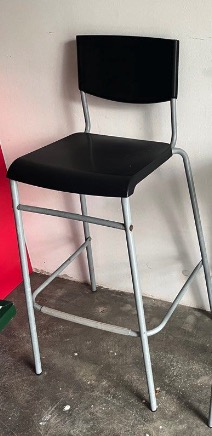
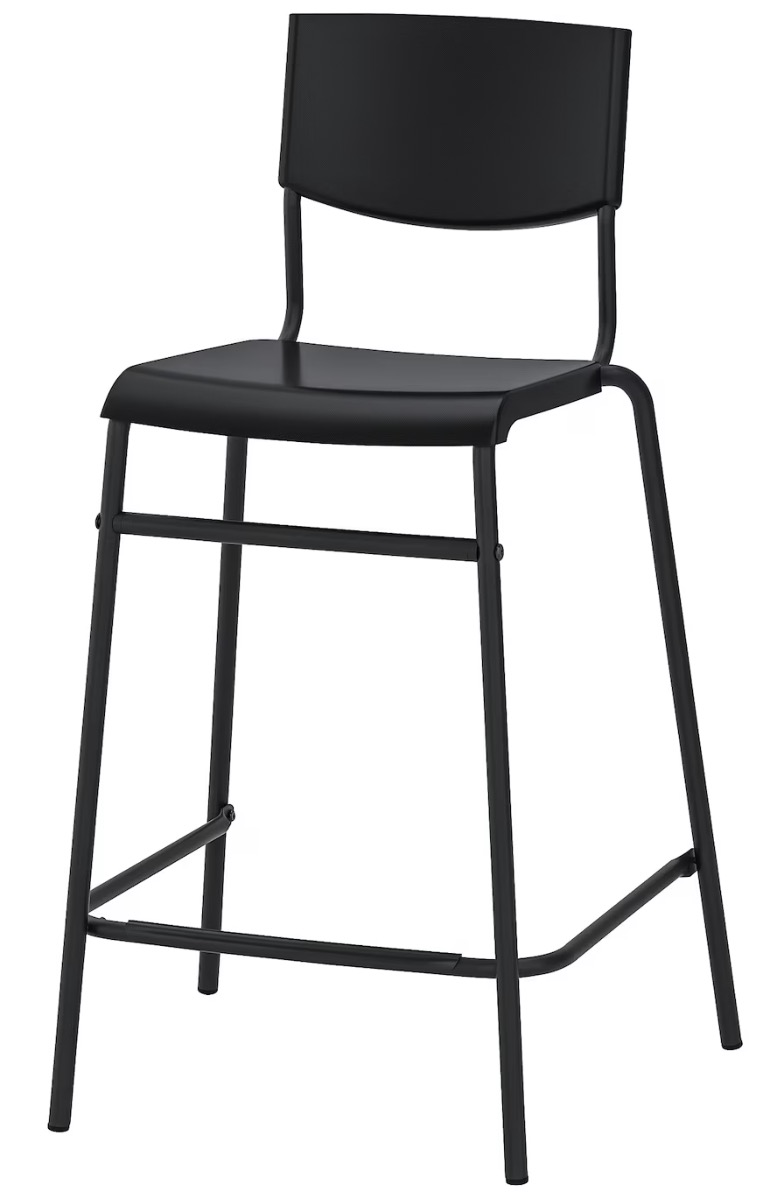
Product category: stool
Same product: no